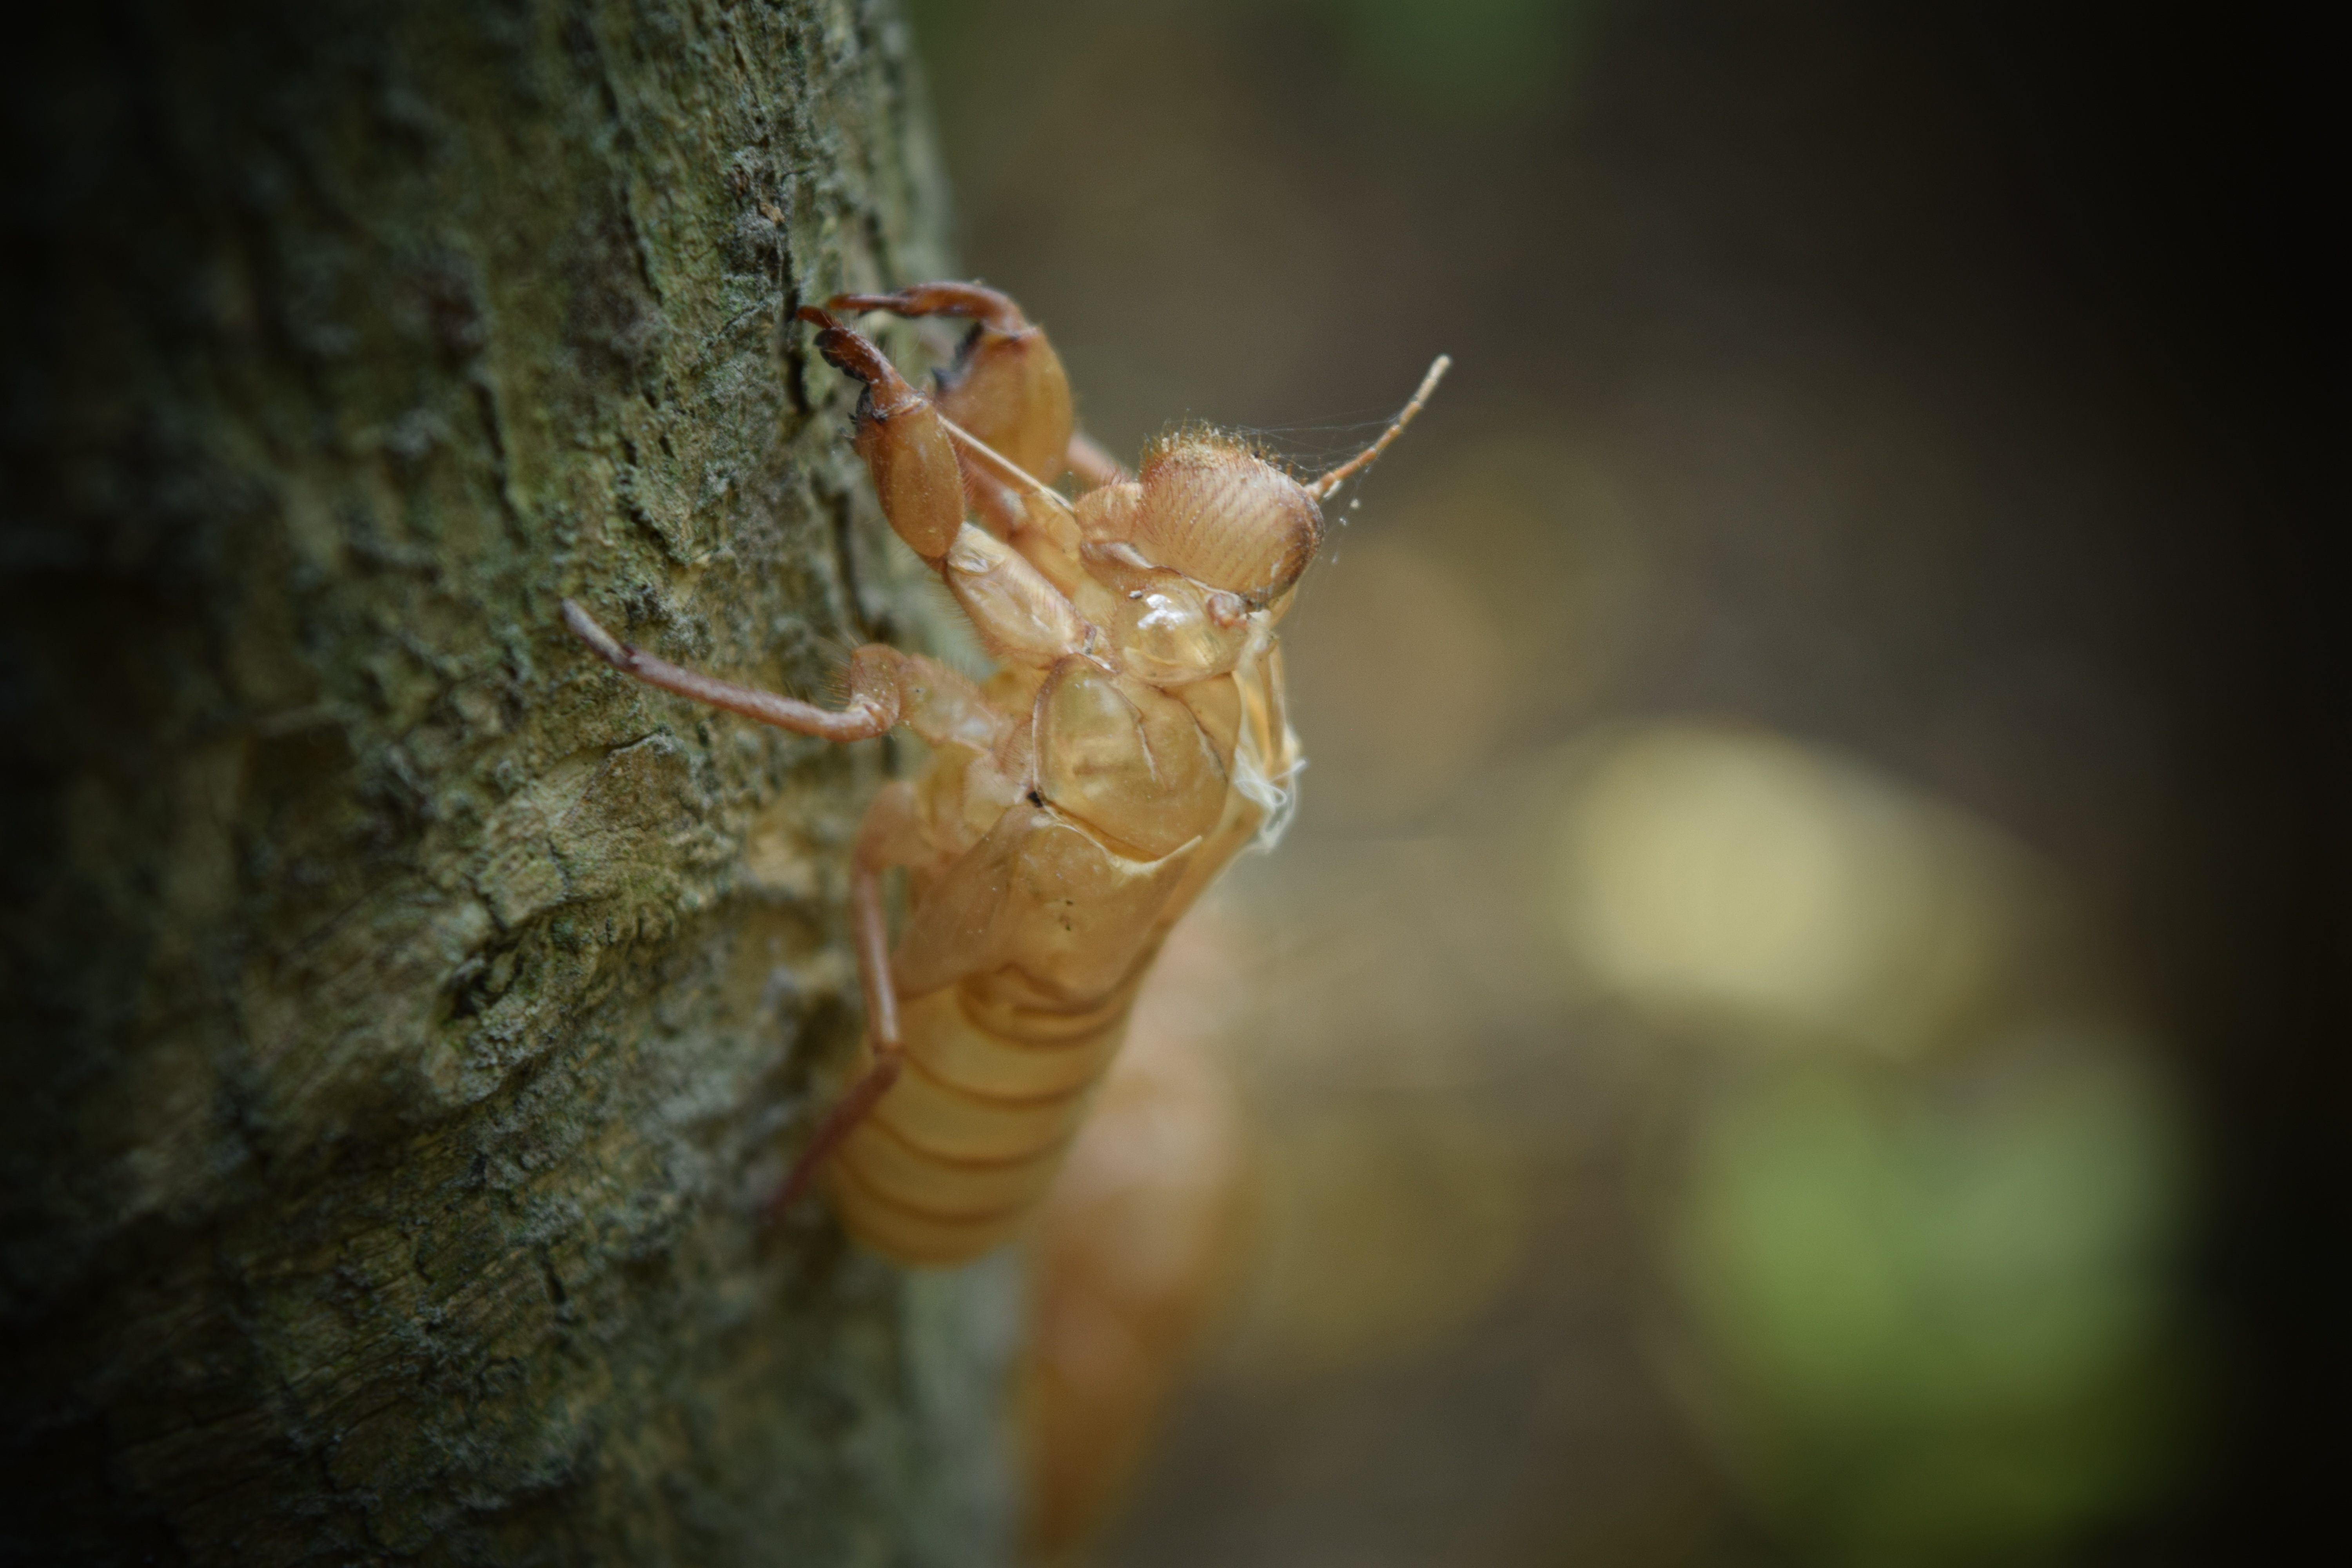
nature, photography, insect, fauna, invertebrate, close up, macro photography, arthropod, true bugs